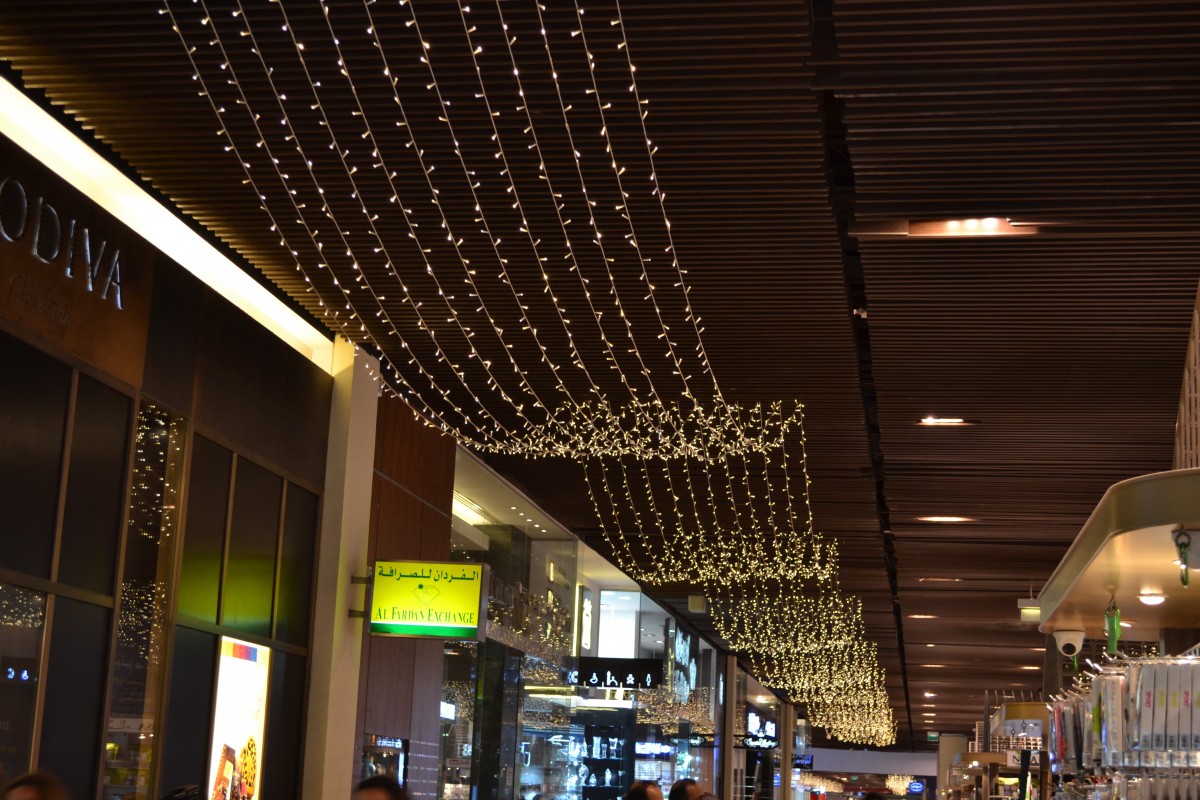
Tags: ceiling, lighting, interior design, lobby, convention center